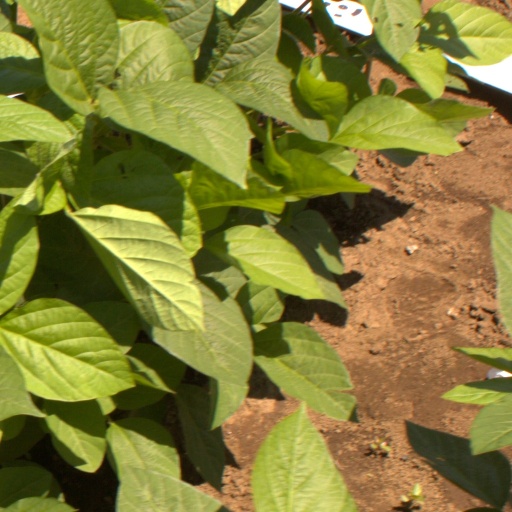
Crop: soybean